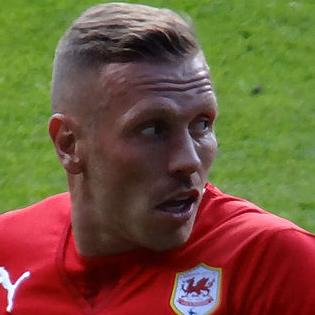
Age: 33